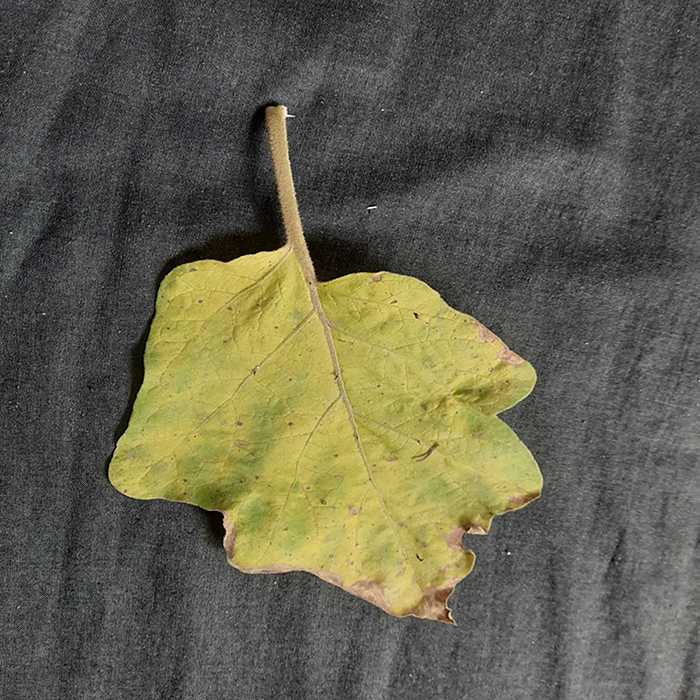
Plant: Eggplant
Label: Eggplant verticillium wilt